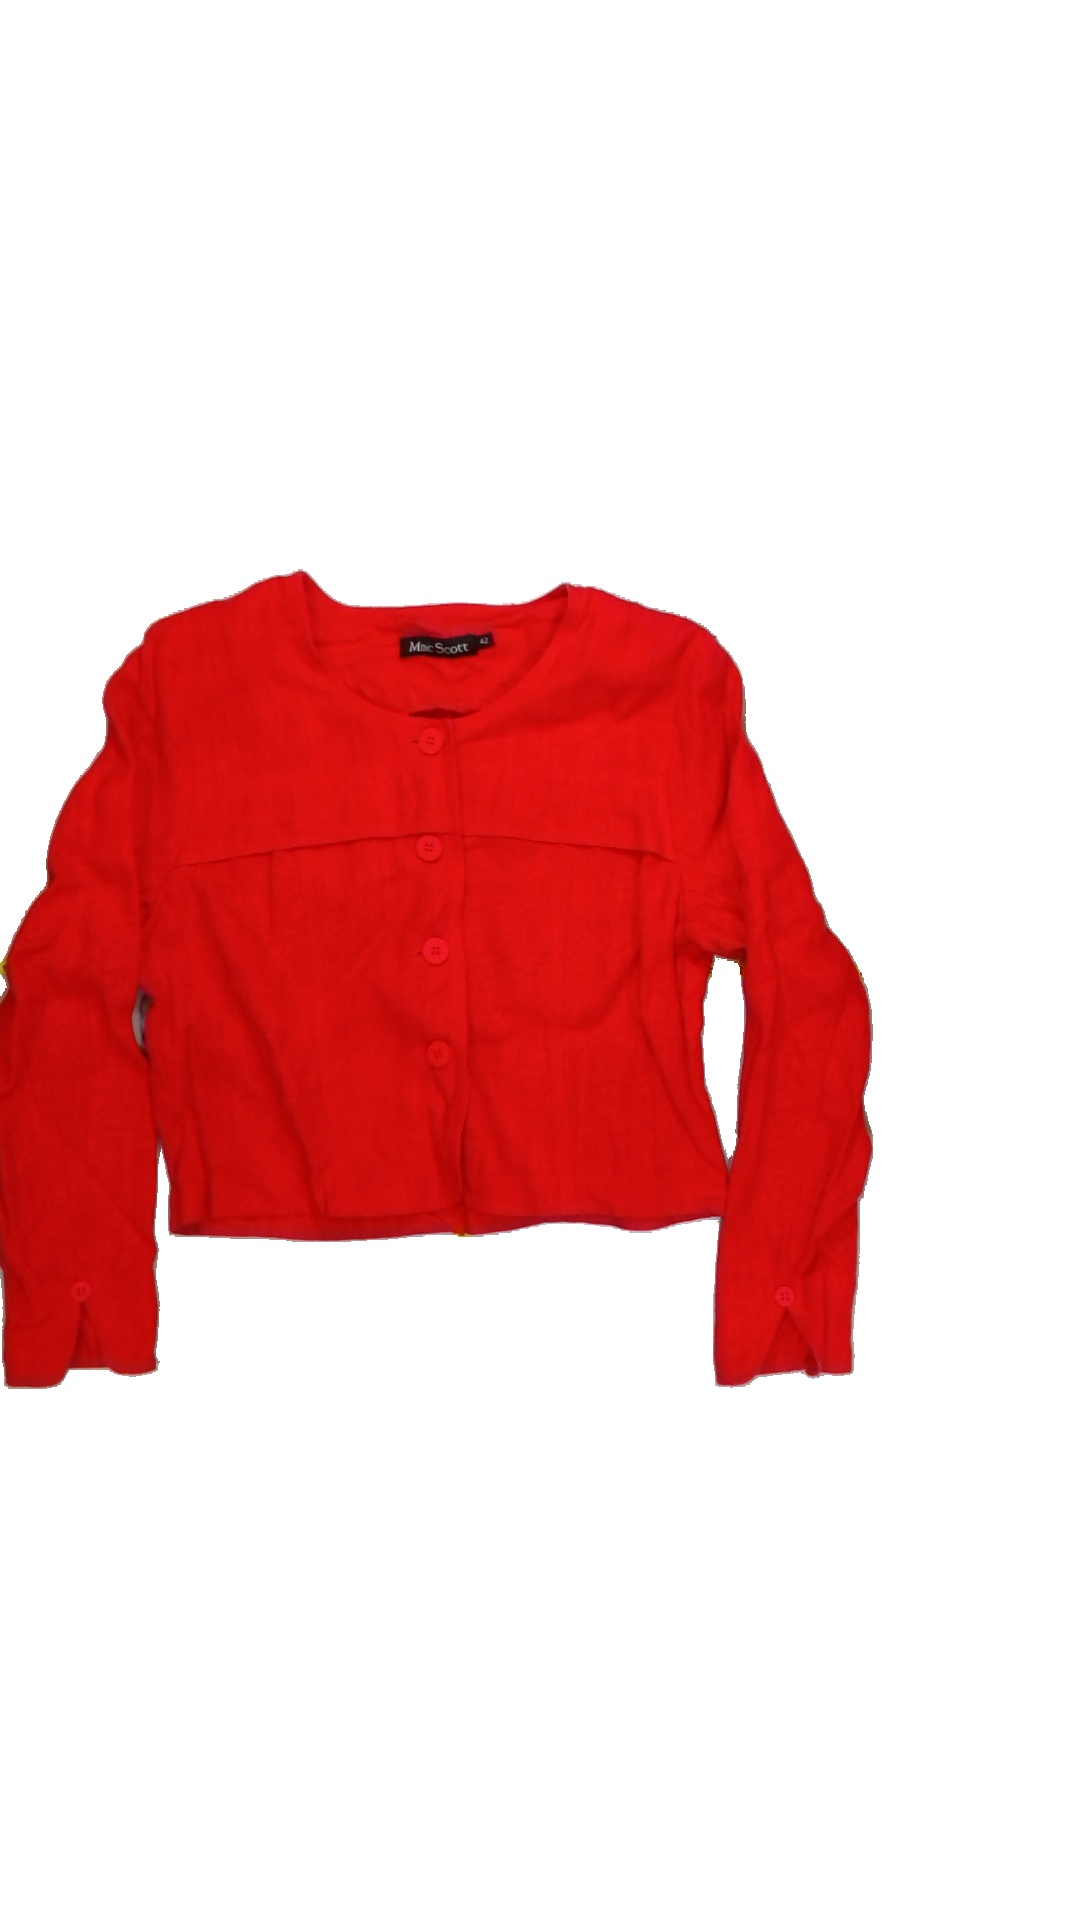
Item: Cardigan (Ladies)
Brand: Not Applicable
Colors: Red
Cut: Regular
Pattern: Plain
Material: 100%cotton
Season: All
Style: No trend
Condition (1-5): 3
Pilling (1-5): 3
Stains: No
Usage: Export
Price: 50-100